2010 Korean Grand Prix

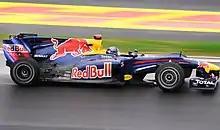
Sebastian Vettel secured his ninth pole position of the season.

Per the regulations for the 2010 season, three practice sessions were held, two 90-minute sessions on Friday morning and afternoon and another 60-minute session on Saturday morning. The track was dusty when the first practice sessions were held; grip was poor and some drivers went onto the run-off areas after going off the track. Hamilton paced the first practice session with a 1:40.887 lap; almost one-tenth of a second quicker than Kubica. Rosberg and Michael Schumacher set the third- and sixth-fastest times respectively for Mercedes; they were separated by Vettel and Button. Webber, Nick Heidfeld and the two Williams drivers completed the top ten; Nico Hülkenberg ahead of Rubens Barrichello. Hispania driver Bruno Senna spun at turn nine after his left rear suspension failed and stopped on the track without hitting a barrier. Grip was improved for the second practice session, in which Webber set a time of 1:37.942—the quickest of the day—despite spinning late in the session. Alonso was second-quickest and Hamilton third. Kubica set the fourth-quickest time. Button, who was sidelined for most of the session with an overheated exhaust, was fifth. Massa, Vettel, Vitaly Petrov, Rosberg and Kamui Kobayashi made up positions six to ten. Sakon Yamamoto in the other Hispania car caused the session to be suspended after spinning and stopping his car at turn 16.